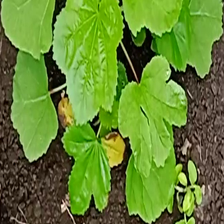
Weed species: Little_Mallow(Malva parviflora)